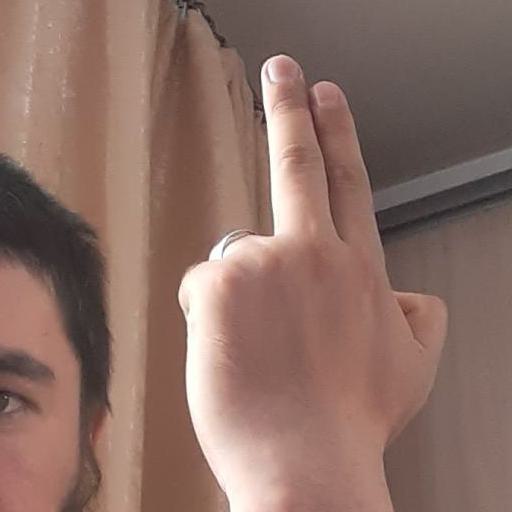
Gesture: two_up_inverted